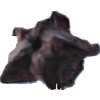
Label: carambola